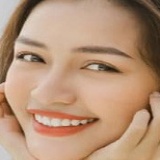
hoa hậu Ngọc Châu